Nicoletto Giganti

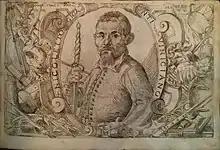
Nicoletto Giganti "Scola, overo, teatro"

Little is known of Giganti’s life, but in the dedication to his 1606 treatise, he counts 27 years of professional experience, whereas the Giganti family of Fossombrone were lesser nobility, long in the military service of Venice. He is a famous representative of the Venetian school of fencing.